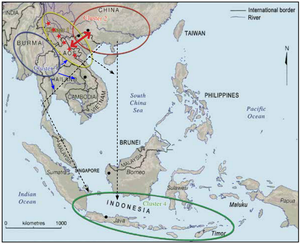
Carte d’ensemble et des «
Les tambours de bronze de l'Asie du Sud-Est sont des instruments sonores créés il y a environ 2 500 ans, au sein de royaumes indépendants et animistes, le long du bassin du Fleuve Rouge, aux confins de la Chine et du Vietnam actuels. Leur alliage de cuivre, aux qualités jusqu'alors inconnues, tout autant que leur compatibilité avec les valeurs des peuples concernés, peuvent expliquer leurs succès récurrents, sous des formes diverses jusqu'à nos jours.